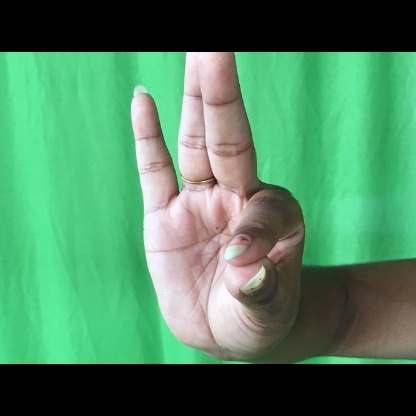
Mudra: Hamsasyam